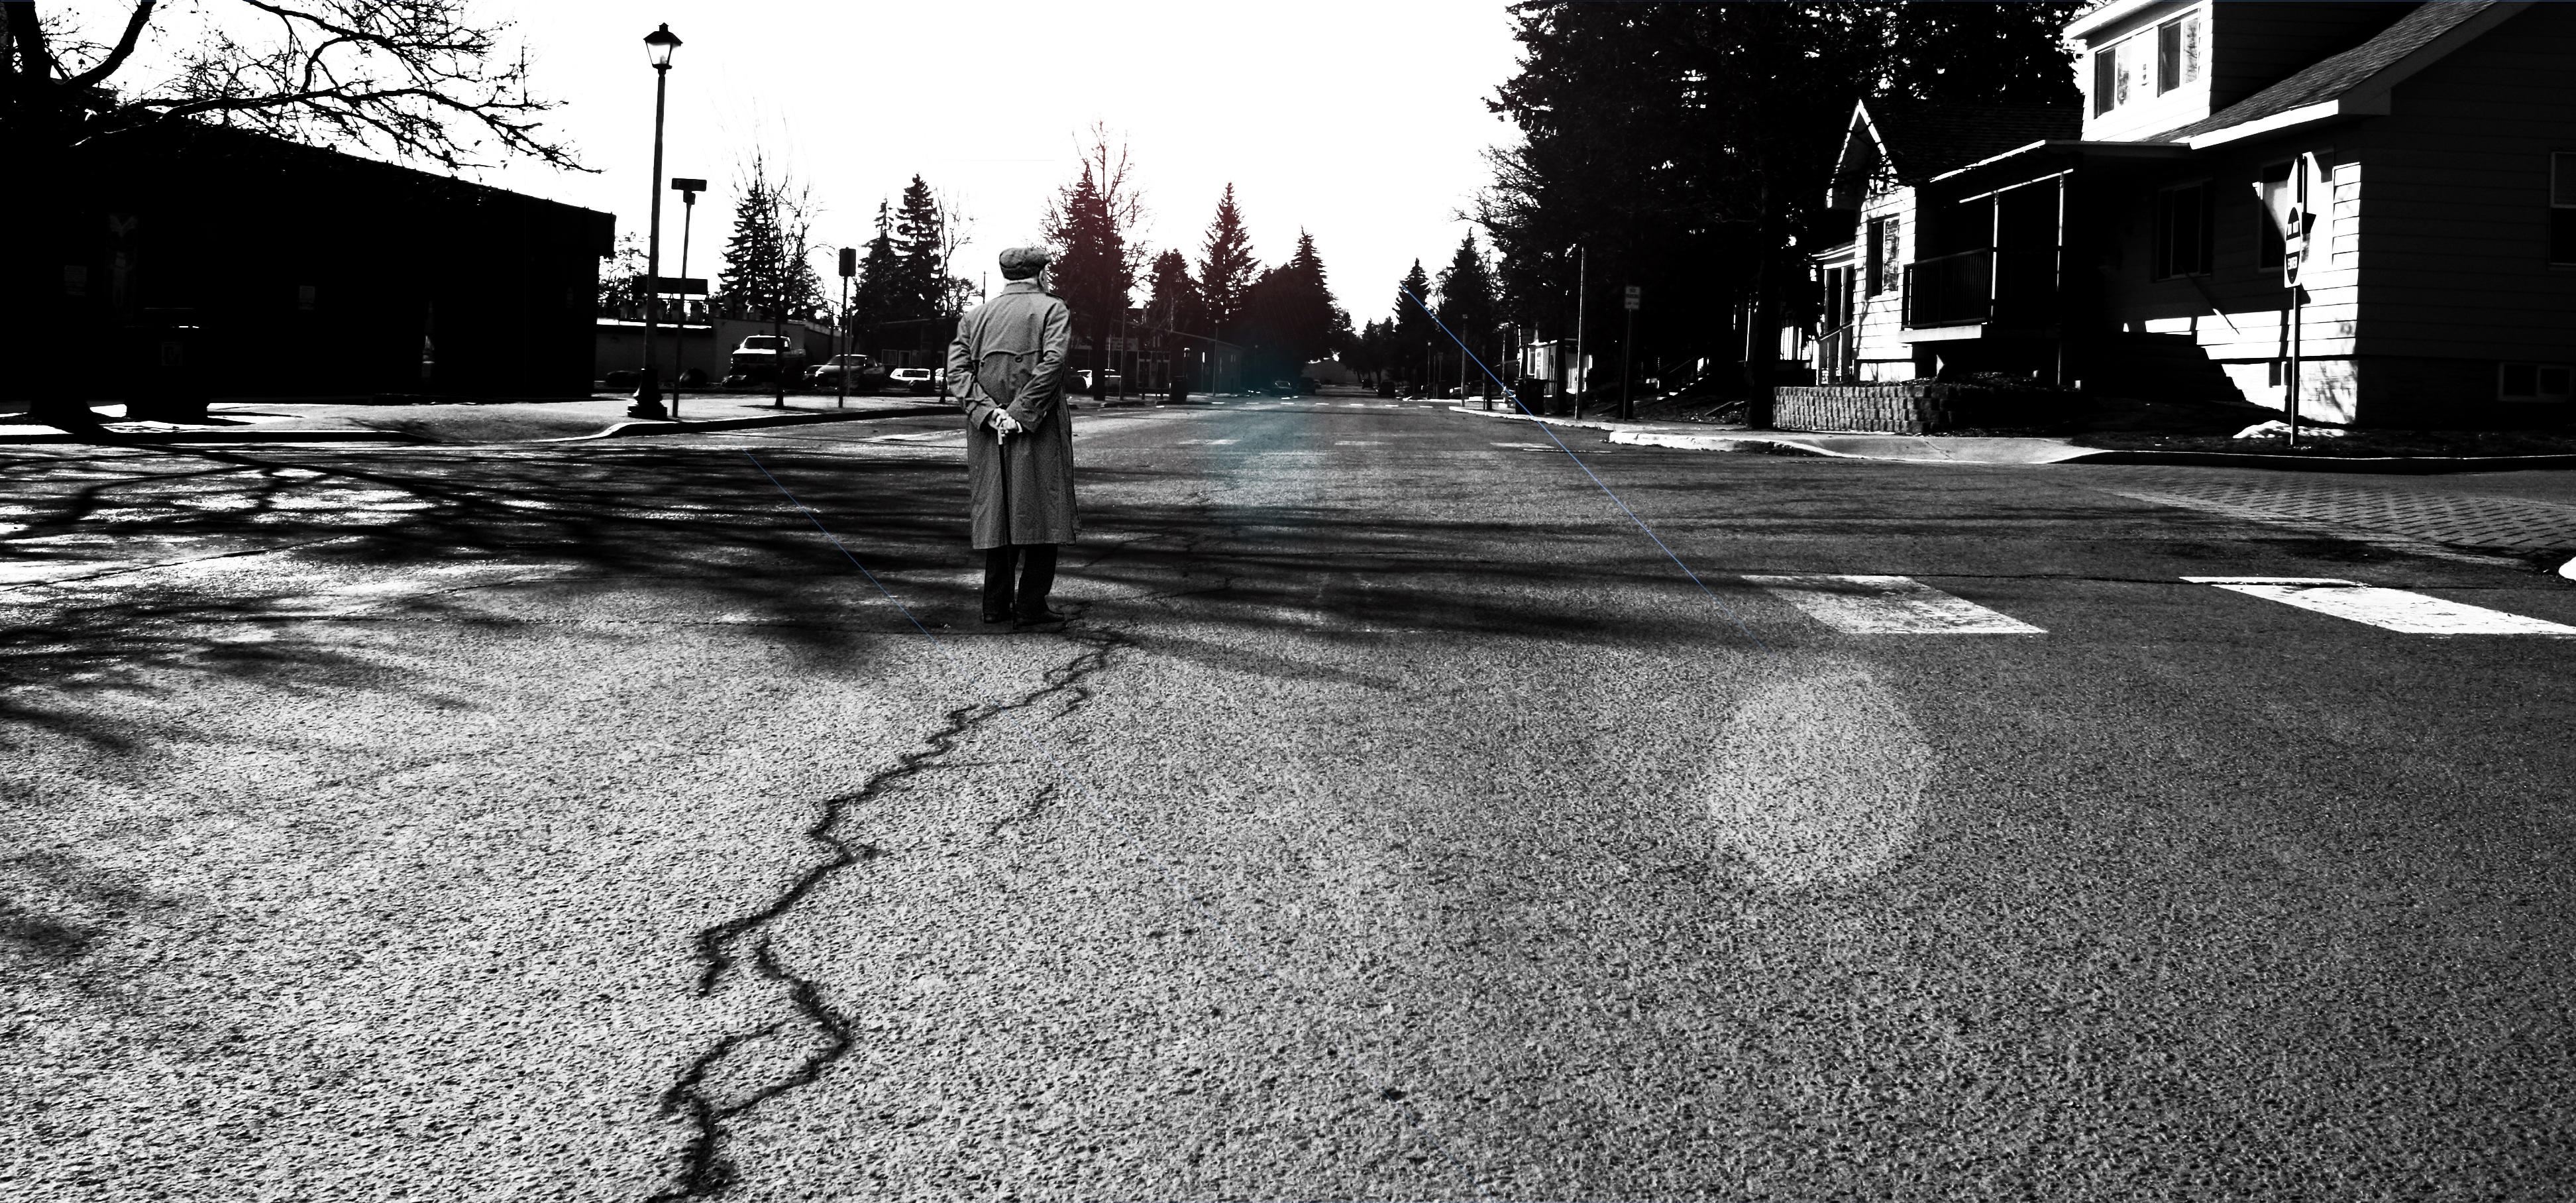
man, person, black and white, road, street, sidewalk, alone, asphalt, panoramic, standing, line, shadow, darkness, black, monochrome, lane, infrastructure, suburbs, shape, pedestrian crossing, road surface, monochrome photography